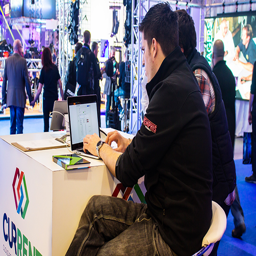
customers coming back to have a play on the system themselves .